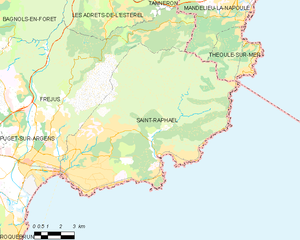
Carte des communes françaises Saint-Raphaël